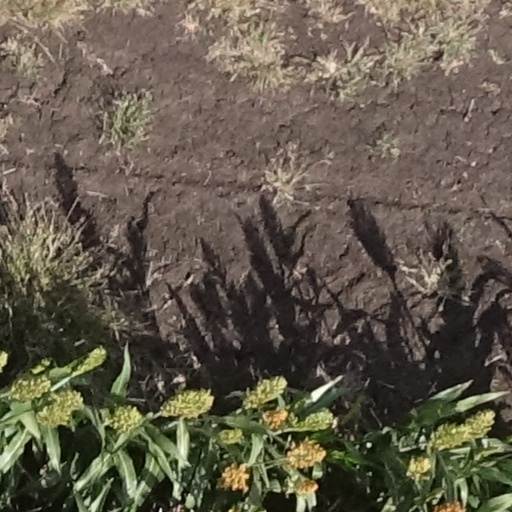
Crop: sorghum